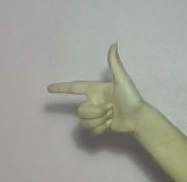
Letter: yaa